1 Broadway

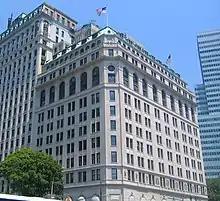
Seen from Battery Place; the Bowling Green Offices Building is located at left, and 2 Broadway can be seen at far right

In mid-1881, Cyrus West Field paid $167,500 for the Washington Hotel and $70,000 for Caroline W. Astor's adjoining house at Battery Place and Greenwich Street. The hotel's furnishings were sold off that December. The prior month, in November 1881, Field had announced that he would host a competition among six of the city's most reputable architects to design the Washington Building, a commercial building, on the hotel site. The winning architect would be paid $5,500, and the other architects would be paid $500 each for submitting a design. Edward H. Kendall won the commission and prepared plans for a Queen Anne style building on the site. The Washington Building Company was set up in June 1882, upon which title was transferred to said corporation. The structure was erected by W.H. Hazzard & Son and was completed in 1884 at a final cost of $900,000. The Washington Building was often referred to as the Field Building, after its developer.